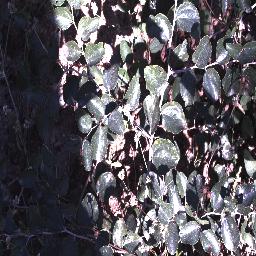
Label: chinee_apple